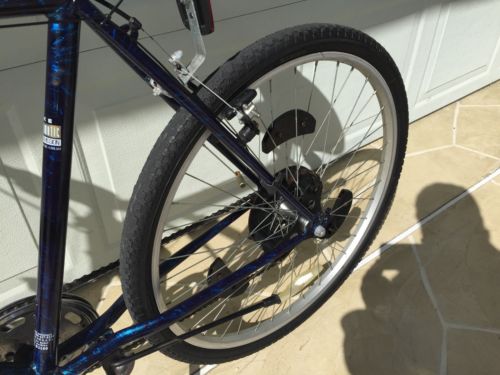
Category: bicycle